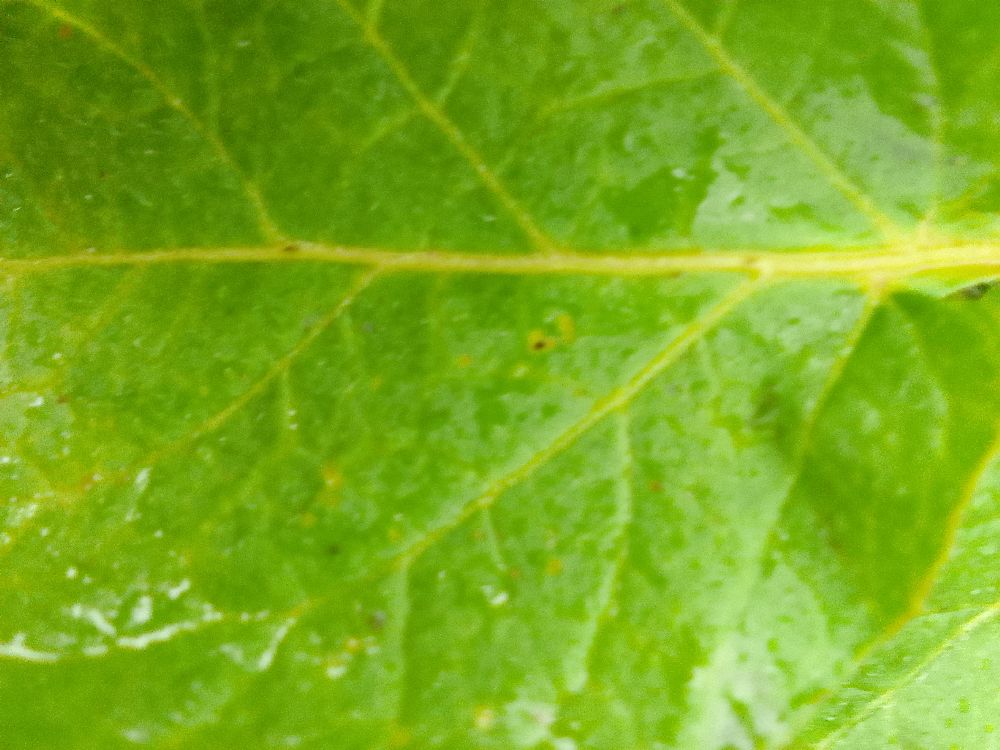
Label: Healthy